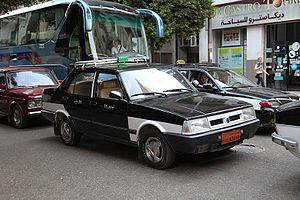
El Nasr Automotive Manufacturing Company, ou simplement Nasr était un constructeur automobile égyptien. La société était installée, depuis sa création en 1960, à Helwan. Elle a cessé son activité en 2009.